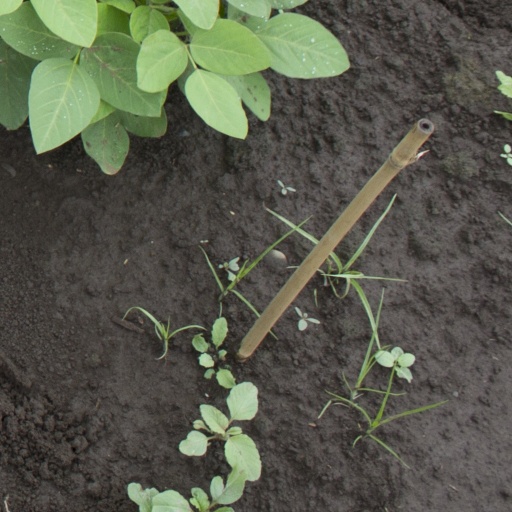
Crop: soybean